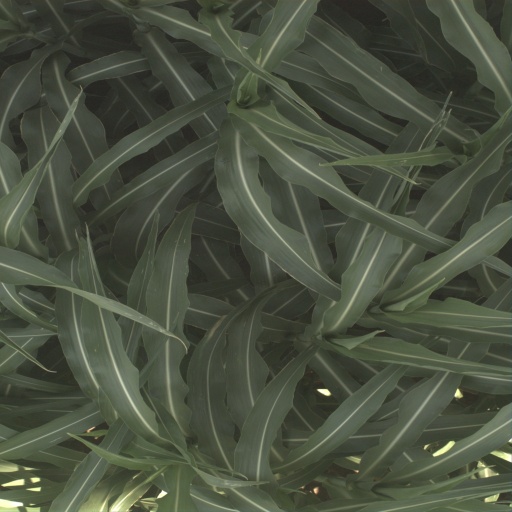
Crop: sorghum